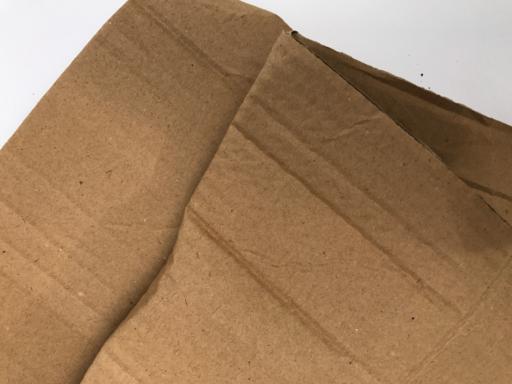
Label: cardboard